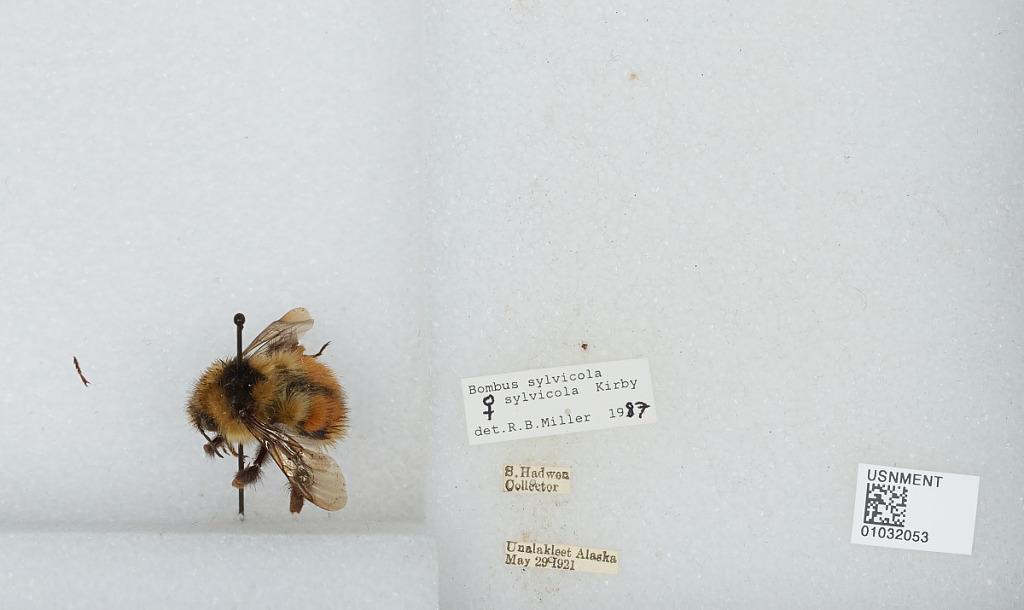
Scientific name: Bombus (Pyrobombus) sylvicola Kirby
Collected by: S. Hadwen
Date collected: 1921-5-29
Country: United States
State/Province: Alaska
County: Nome
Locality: Unalakleet
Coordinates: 63.8789, -160.79